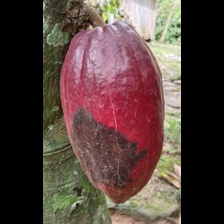
Label: phytophthora